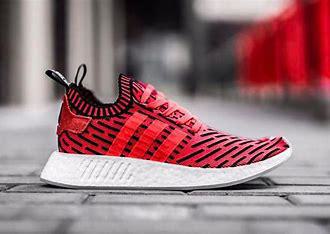
Brand: Adidas
Model: NMD R2